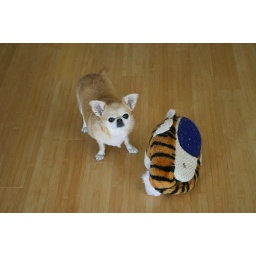
chewwie dragging her tiger slipper around the house